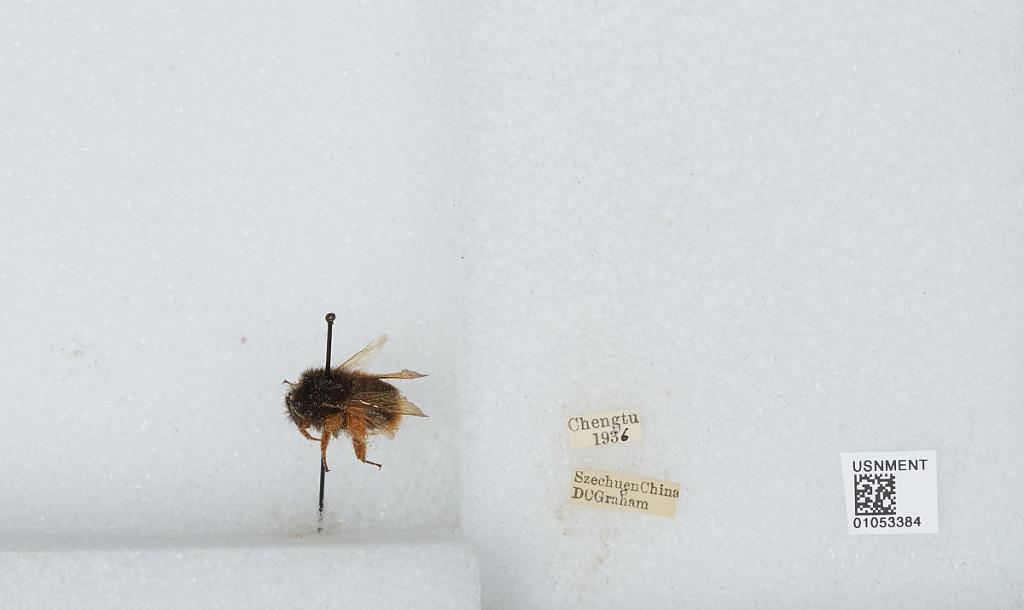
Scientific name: Bombus sp.
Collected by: D. Graham
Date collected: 1936--
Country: China
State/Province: Sichuan
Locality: Chengdu
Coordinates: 30.6586, 104.065